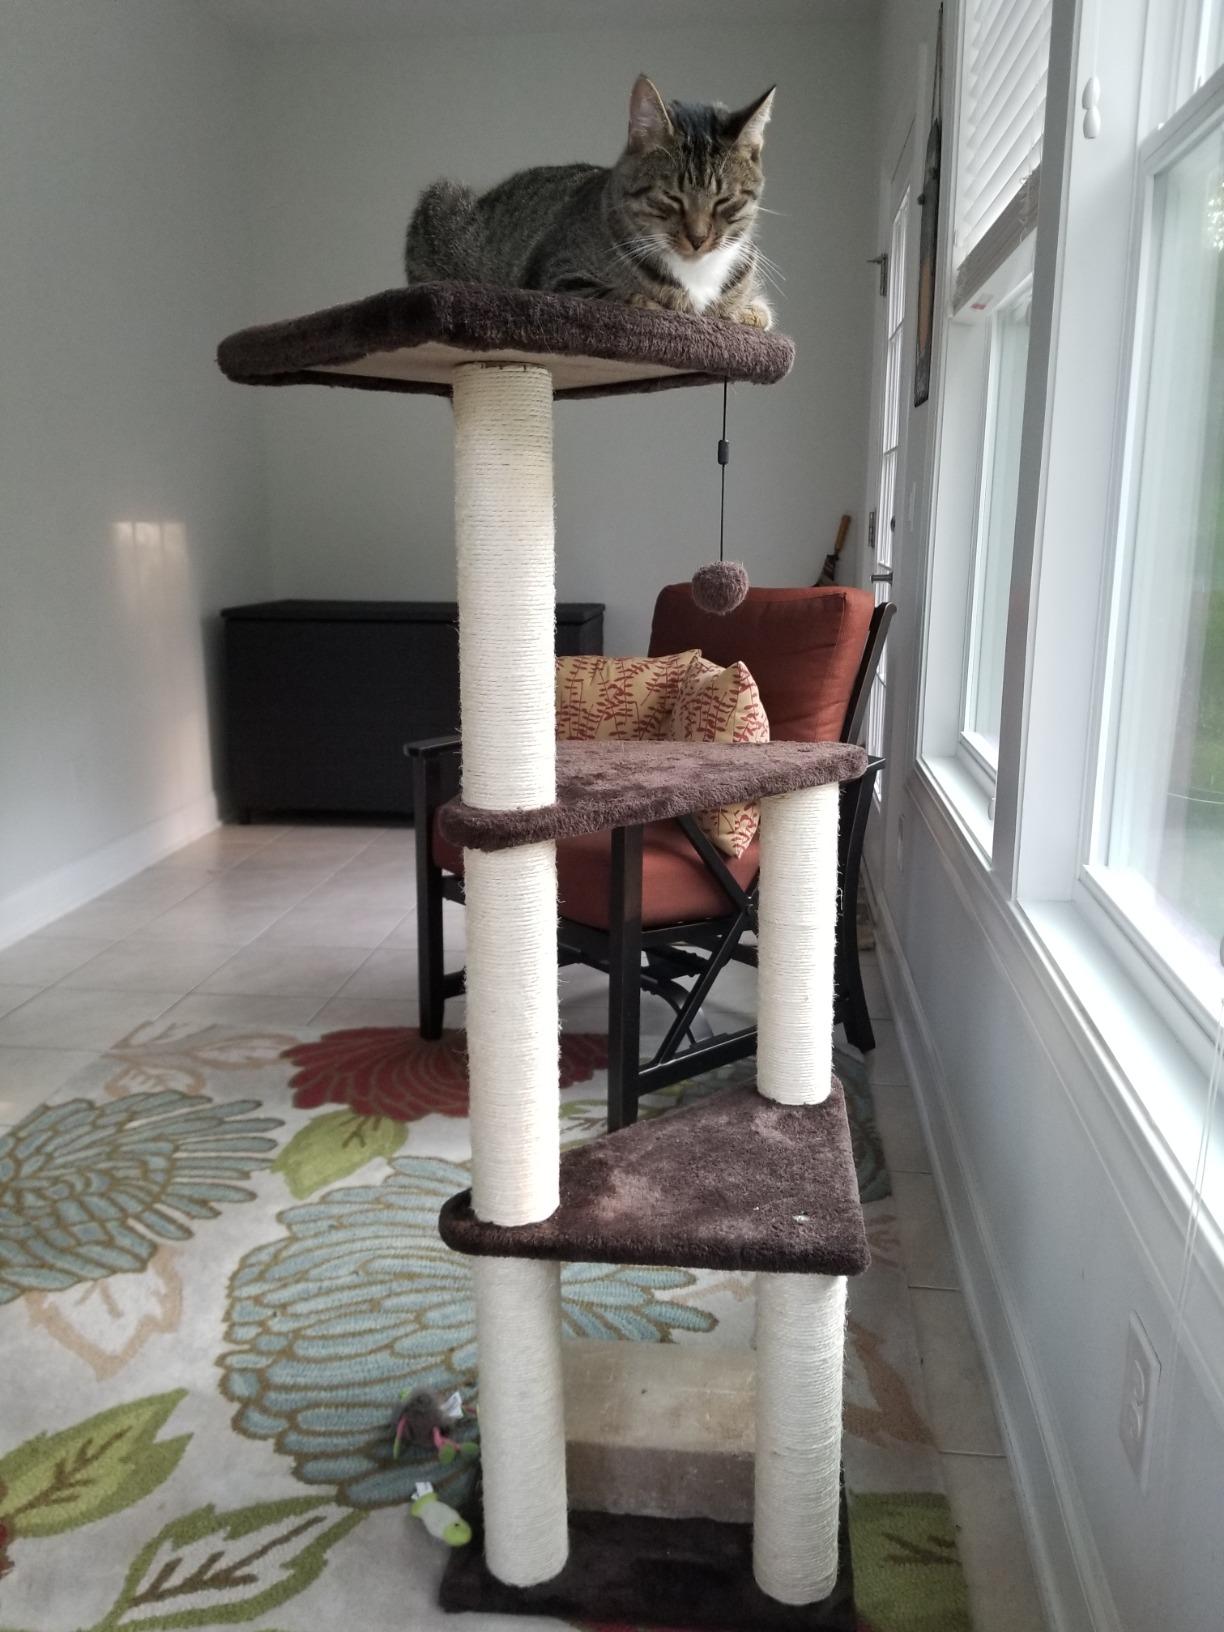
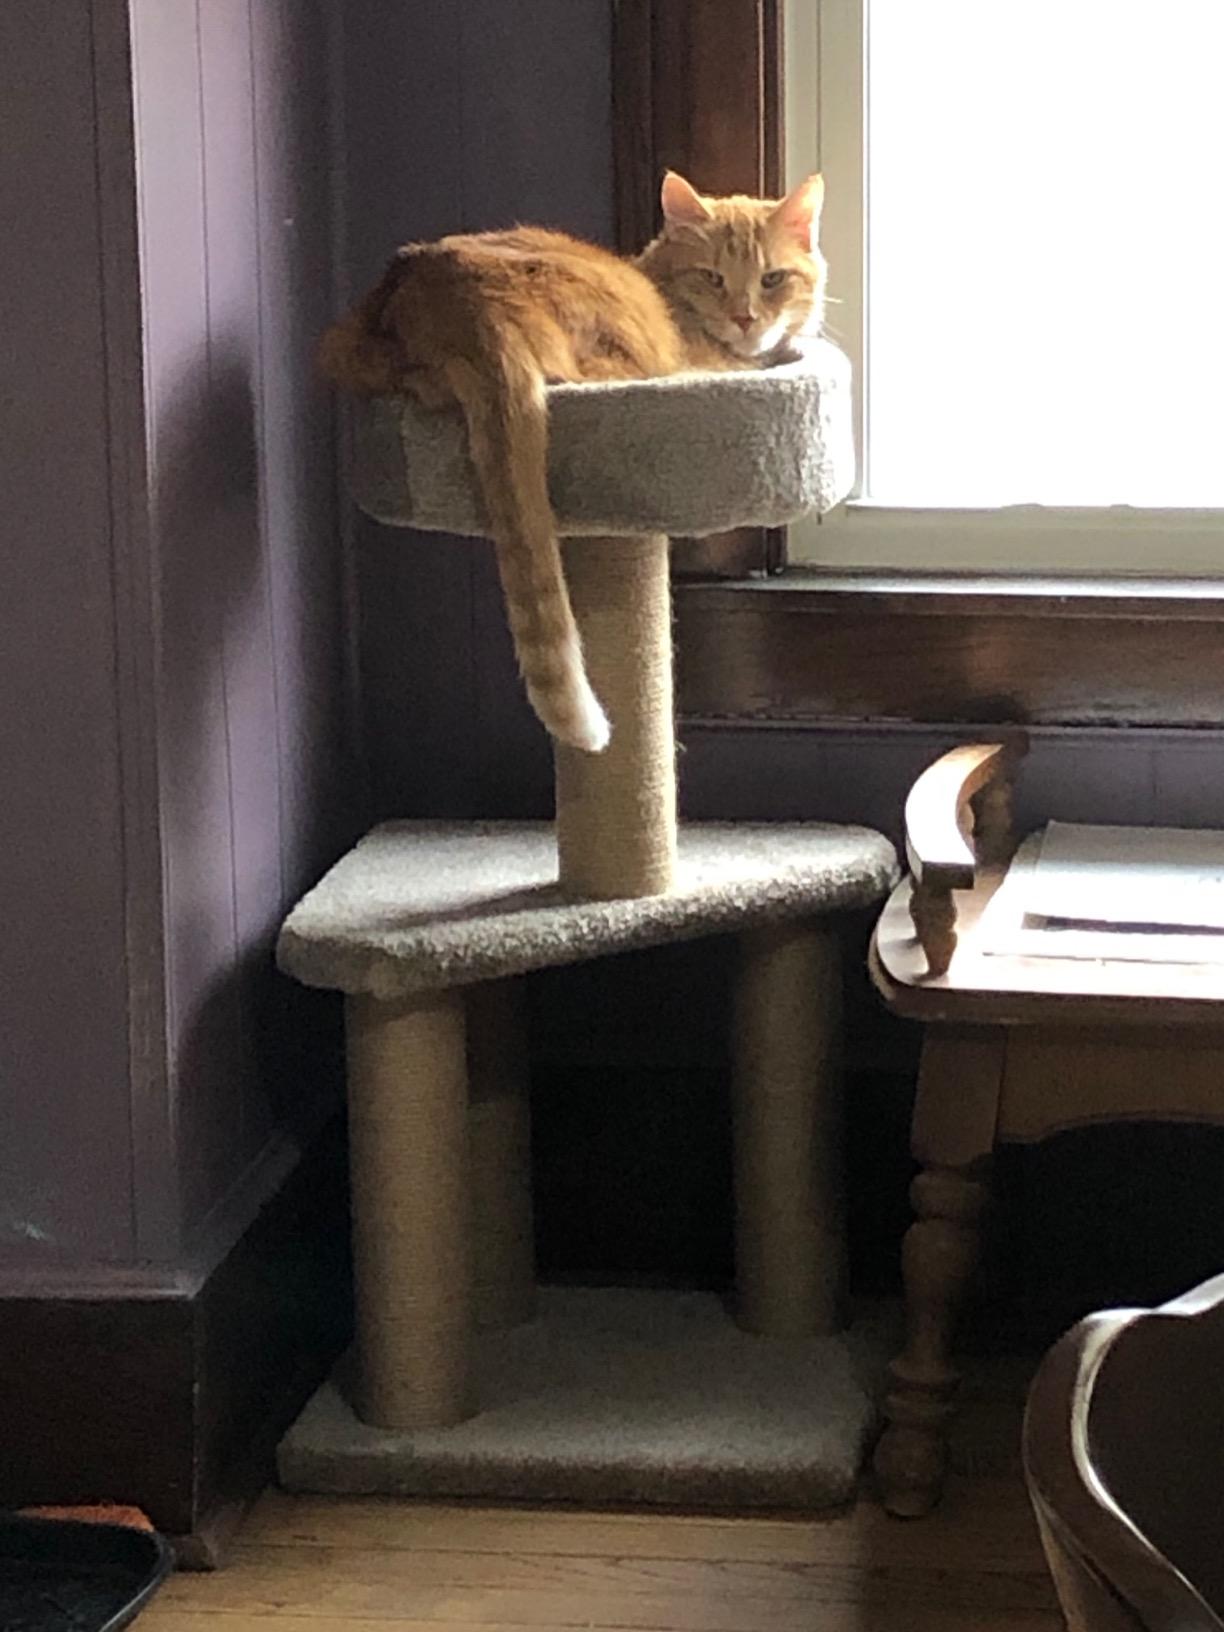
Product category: items_cat tree
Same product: no